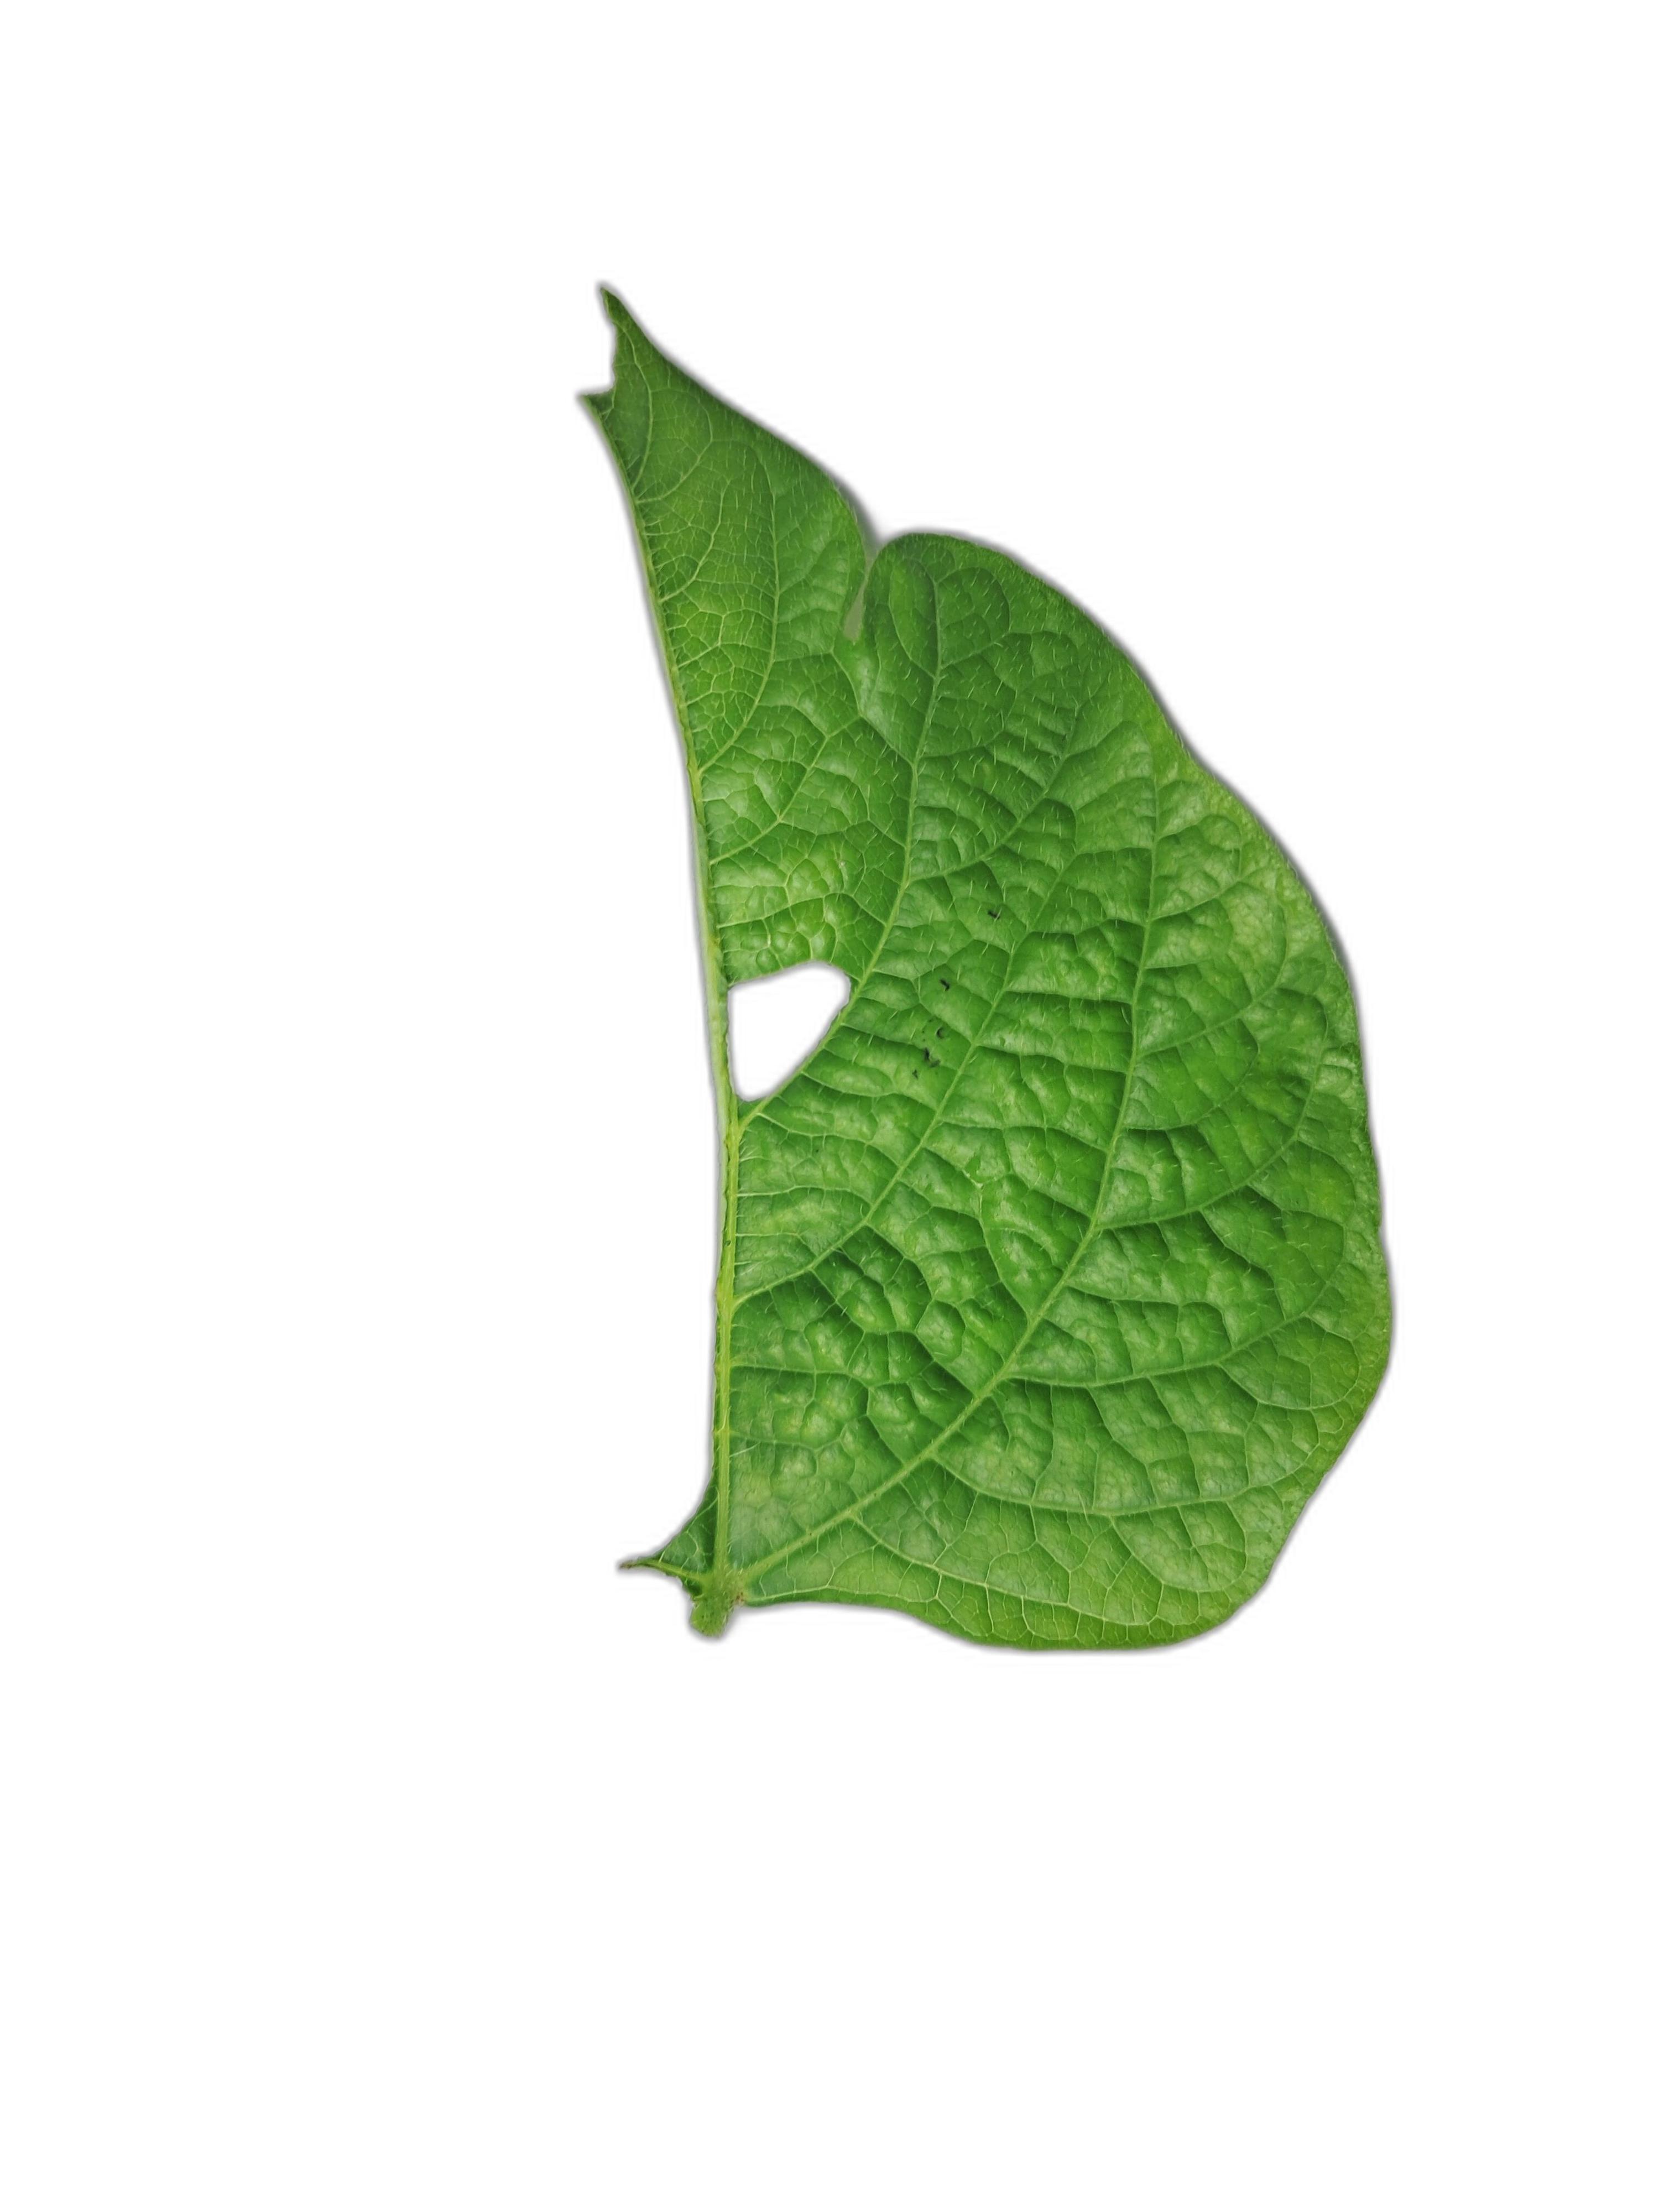
Label: Leaf Crinkle